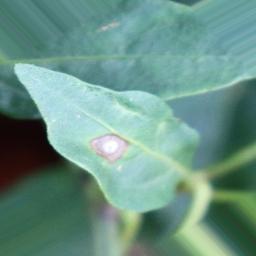
Label: cercospora